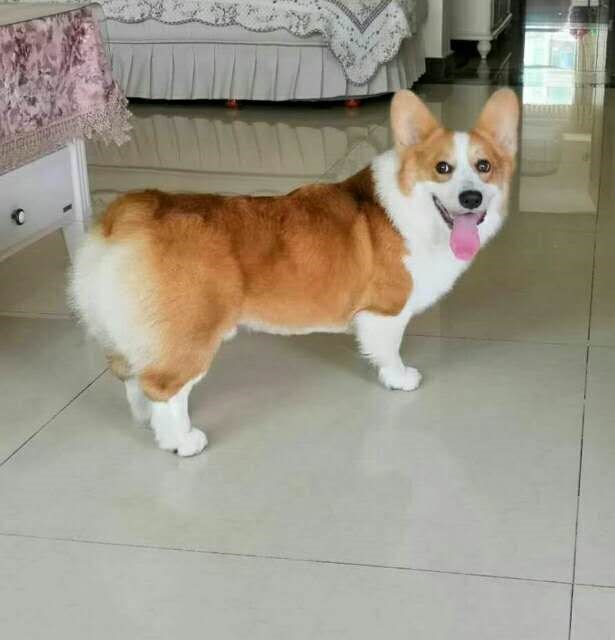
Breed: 2909-n000116-Cardigan